Spanish conquest of Honduras

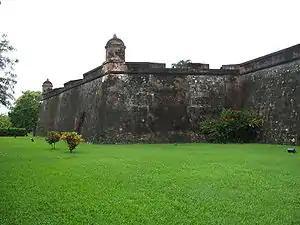
The fortress of San Fernando de Omoa was built to resist pirates attacks.

After Pedro de Alvarado's brutal suppression of western Honduras, indigenous resistance against the Spanish had coalesced around the Lenca warleader Lempira, who was reputed to have led an army of 30,000 native warriors. Lempira had been quietly building a powerful alliance in southern Higueras, in the mountains south of Gracias a Dios. Its political centre was at the town of the Lenca ruler Entepica, and its greatest stronghold was Lempira's hilltop fortress at Peñol de Cerquín. Lempira also attracted support from the native inhabitants in the Comayagua valley, and the San Pedro mountains. Even former enemies of Lempira, such as the Cares, swore allegiance to him after he overcame them in battle; through a mixture of force and diplomacy, Lempira's alliance extended as far as San Miguel, in eastern El Salvador, and encompassed some 200 towns. Resistance continued from 1537 into 1538, until Lempira and his forces were defeated in battle by the Spanish, led by Alonso de Cáceres.